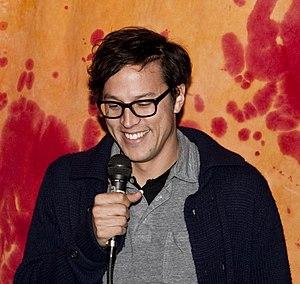
Jane Eyre est un film britannique sorti en 2011, réalisé par Cary Joji Fukunaga, selon un scénario de Moira Buffini d'après le roman éponyme de Charlotte Brontë publié en octobre 1847, avec Michael Fassbender dans le rôle de Rochester et Mia Wasikowska dans celui de la « pauvre, obscure, laide et petite » Jane Eyre. Cette version à l'atmosphère gothique met en relief le désir d'émancipation de l'héroïne.